Boyd's Windmill

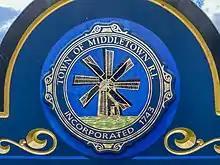
Town seal of Middletown

The windmill was restored by the Middletown Historical Society after receiving it as a donation in 1990 and moving it to Paradise Valley Park in Middletown. The windmill is open to the public on Sunday afternoons in July, August and September.